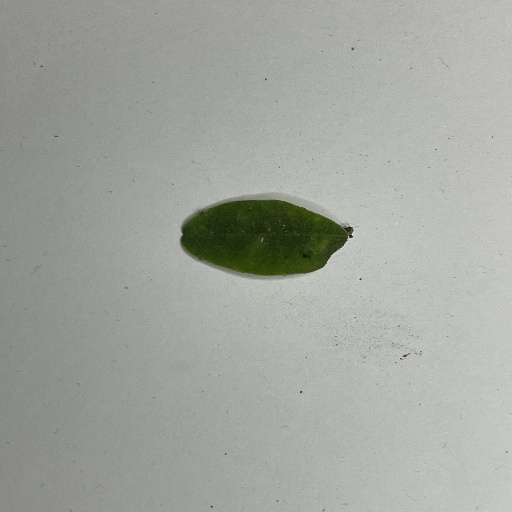
Species: Sojina
Leaf condition: Bacterial Spot